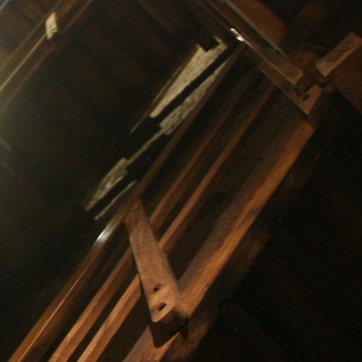
Material: wood